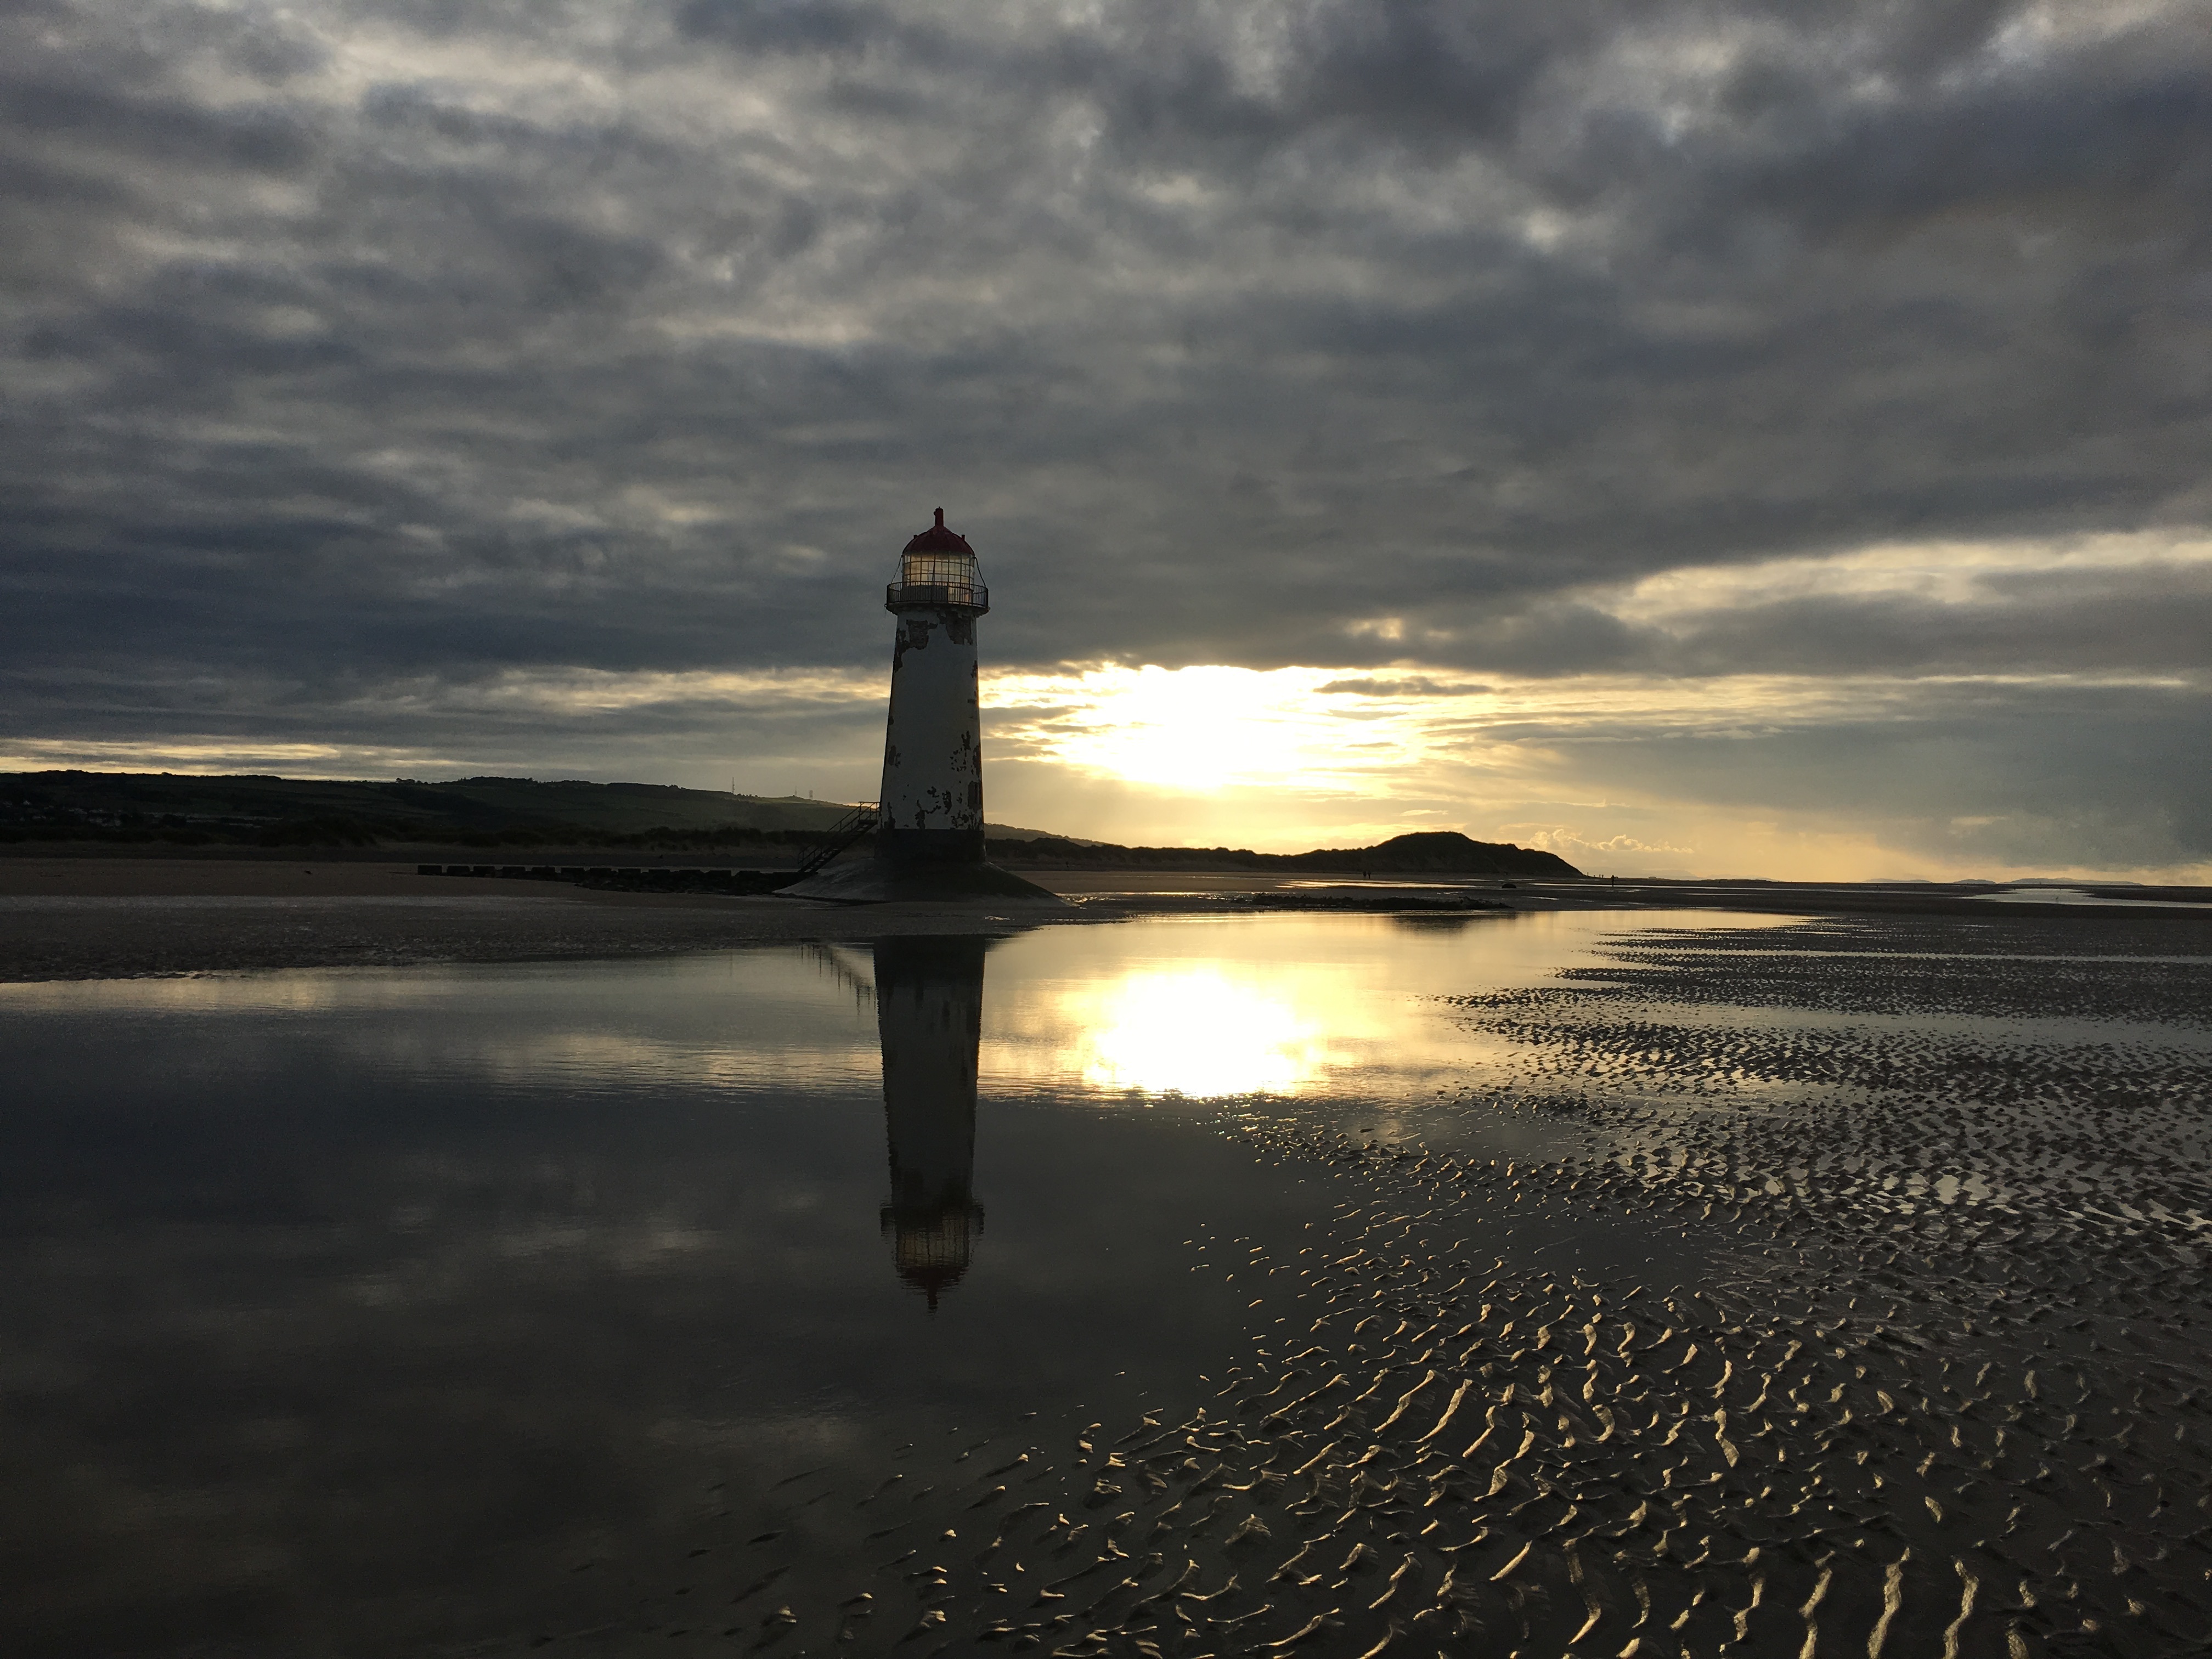
beach, sea, coast, sand, ocean, horizon, light, cloud, lighthouse, sky, sunrise, sunset, sunlight, morning, shore, wave, dawn, coastline, dusk, evening, reflection, tower, landmark, beacon, maritime, talacre